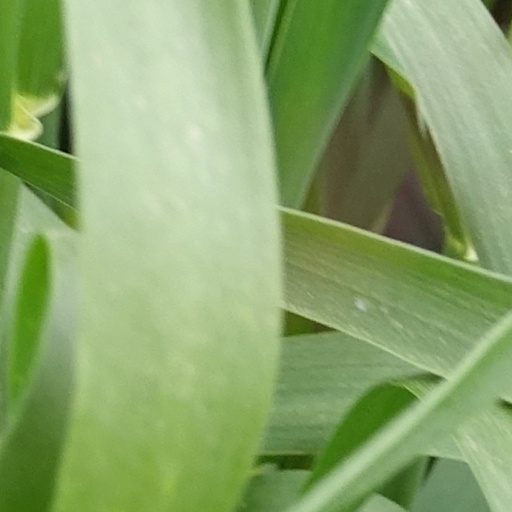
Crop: wheat